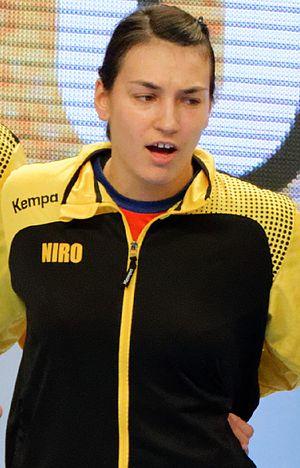
Cristina Neagu, romanian handball player
Cristina Neagu, née le 26 août 1988 à Bucarest, est une handballeuse roumaine. Elle est la première joueuse à être désignée quatre fois handballeuse de l'année par la Fédération internationale de handball : en 2010, 2015, 2016 et 2018.
Le Ženska Rukometni Klub Budućnost Podgorica est un club féminin monténégrin de handball féminin situé dans la ville de Podgorica.